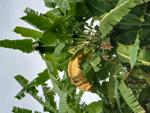
Label: xamthomonas